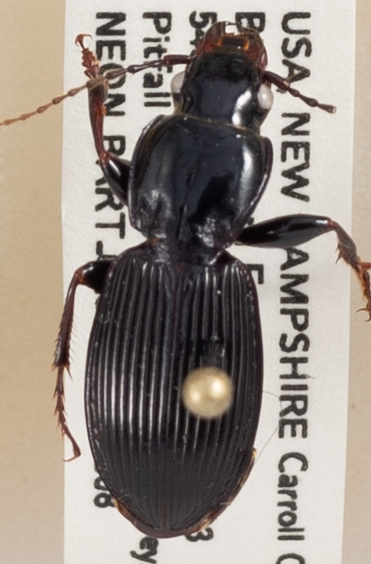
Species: Pterostichus coracinus
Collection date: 2018-08-08
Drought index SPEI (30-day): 0.9
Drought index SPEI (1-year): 0.03
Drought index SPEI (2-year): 0.39